Stillbirth

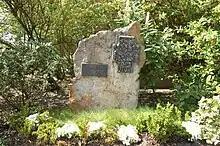
Monument to stillborn babies in Germany

In Australia, stillbirth is defined as a baby born with no signs of life that weighs more than 400 grams, or more than 20 weeks in gestation. They legally must have their birth registered.